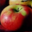
Label: apple